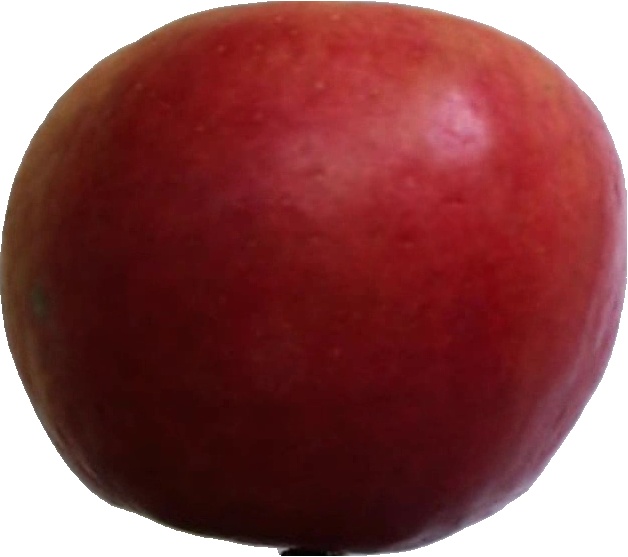
Label: apple_crimson_snow_1